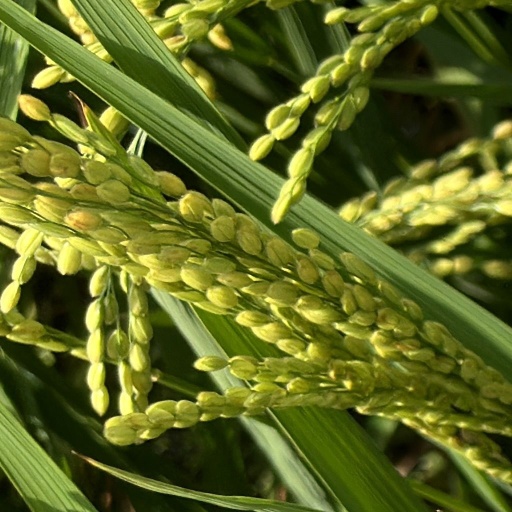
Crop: rice